Hindu Kush

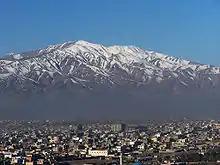
Kabul, situated above sea level in a narrow valley, wedged between the Hindu Kush mountains

ICIMOD's first annual regional 30-meter resolution land cover database of HKH generated using public domain Landsat images demonstrated that grassland was the most dominant land cover, followed by barren land, which includes areas with bare areas. In 2000, 2005, 2010, and 2015, grassland covered 37.2%, 37.6%, 38.7%, and 38.2%, respectively, of the total area of the HKH region. During the same years, the second dominant land cover was barren areas, including bare soil and bare rock. In 2000, 2005, 2010, and 2015, bare soil and bare rock covered 32.1, 31.4, 30.4, and 30.7%. The cropland cover in 2000 was about 5.1% and about 5.4% in 2015. Snow and glacier areas covered about 4% of the high-elevation section in 2018, while waterbodies and riverbeds/channels together accounted for 2%. The weather conditions also have an impact on the land cover patterns across the regions. In the HKH, forest cover is mostly distributed in the south and south-eastern areas, where precipitation is more; the grasslands are mostly distributed in the north and north-western parts, while cropland is mostly found in the southern part of the region.